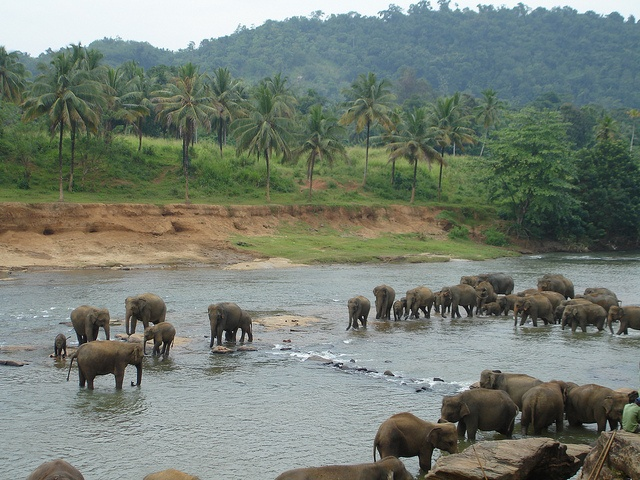
A large family of elephants taking advantage of a watering hole.
A herd of elephants drinking water in the river
Several elephants drinking water in a large body of water.
This body of water is serving as a watering hole for a herd of elephants.
A herd of many elephants gathered in shallow water